Khairy Jamaluddin

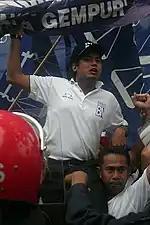
Deputy youth chief of Barisan Nasional, Khairy Jamaluddin on the nomination day for the Ijok by-election in 2007.

He became closely involved in football during his pre-parliamentary career. He holds a number of high-profile positions in the Malaysian football scene, and is involved in a number of football-related associations. In 2006, Khairy teamed-up with radio DJ Jason Lo (with whom he attended high school in Singapore) to produce the football-based reality TV show "MyTeam".